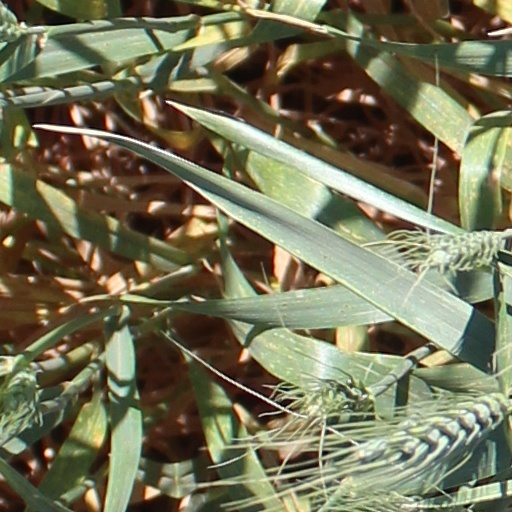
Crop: wheat